Interfaith relations in Kazan

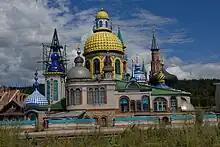
The Temple of All Religions, Kazan, Tatarstan

In addition, architecture serves as a cohesive ground for integrating Kazan not only in distinct coexisting places but within one site. The Temple of All Religions is a religious complex in the Staroye Arakchino Microdistrict of Kazan which is notable in its cohesion of several types of religious architectural elements which include an Orthodox church, a mosque, a synagogue, and others. Construction began in 1992 by Kazan artist Ildar Khanov and it serves as a cultural hub and residence for Khanov.